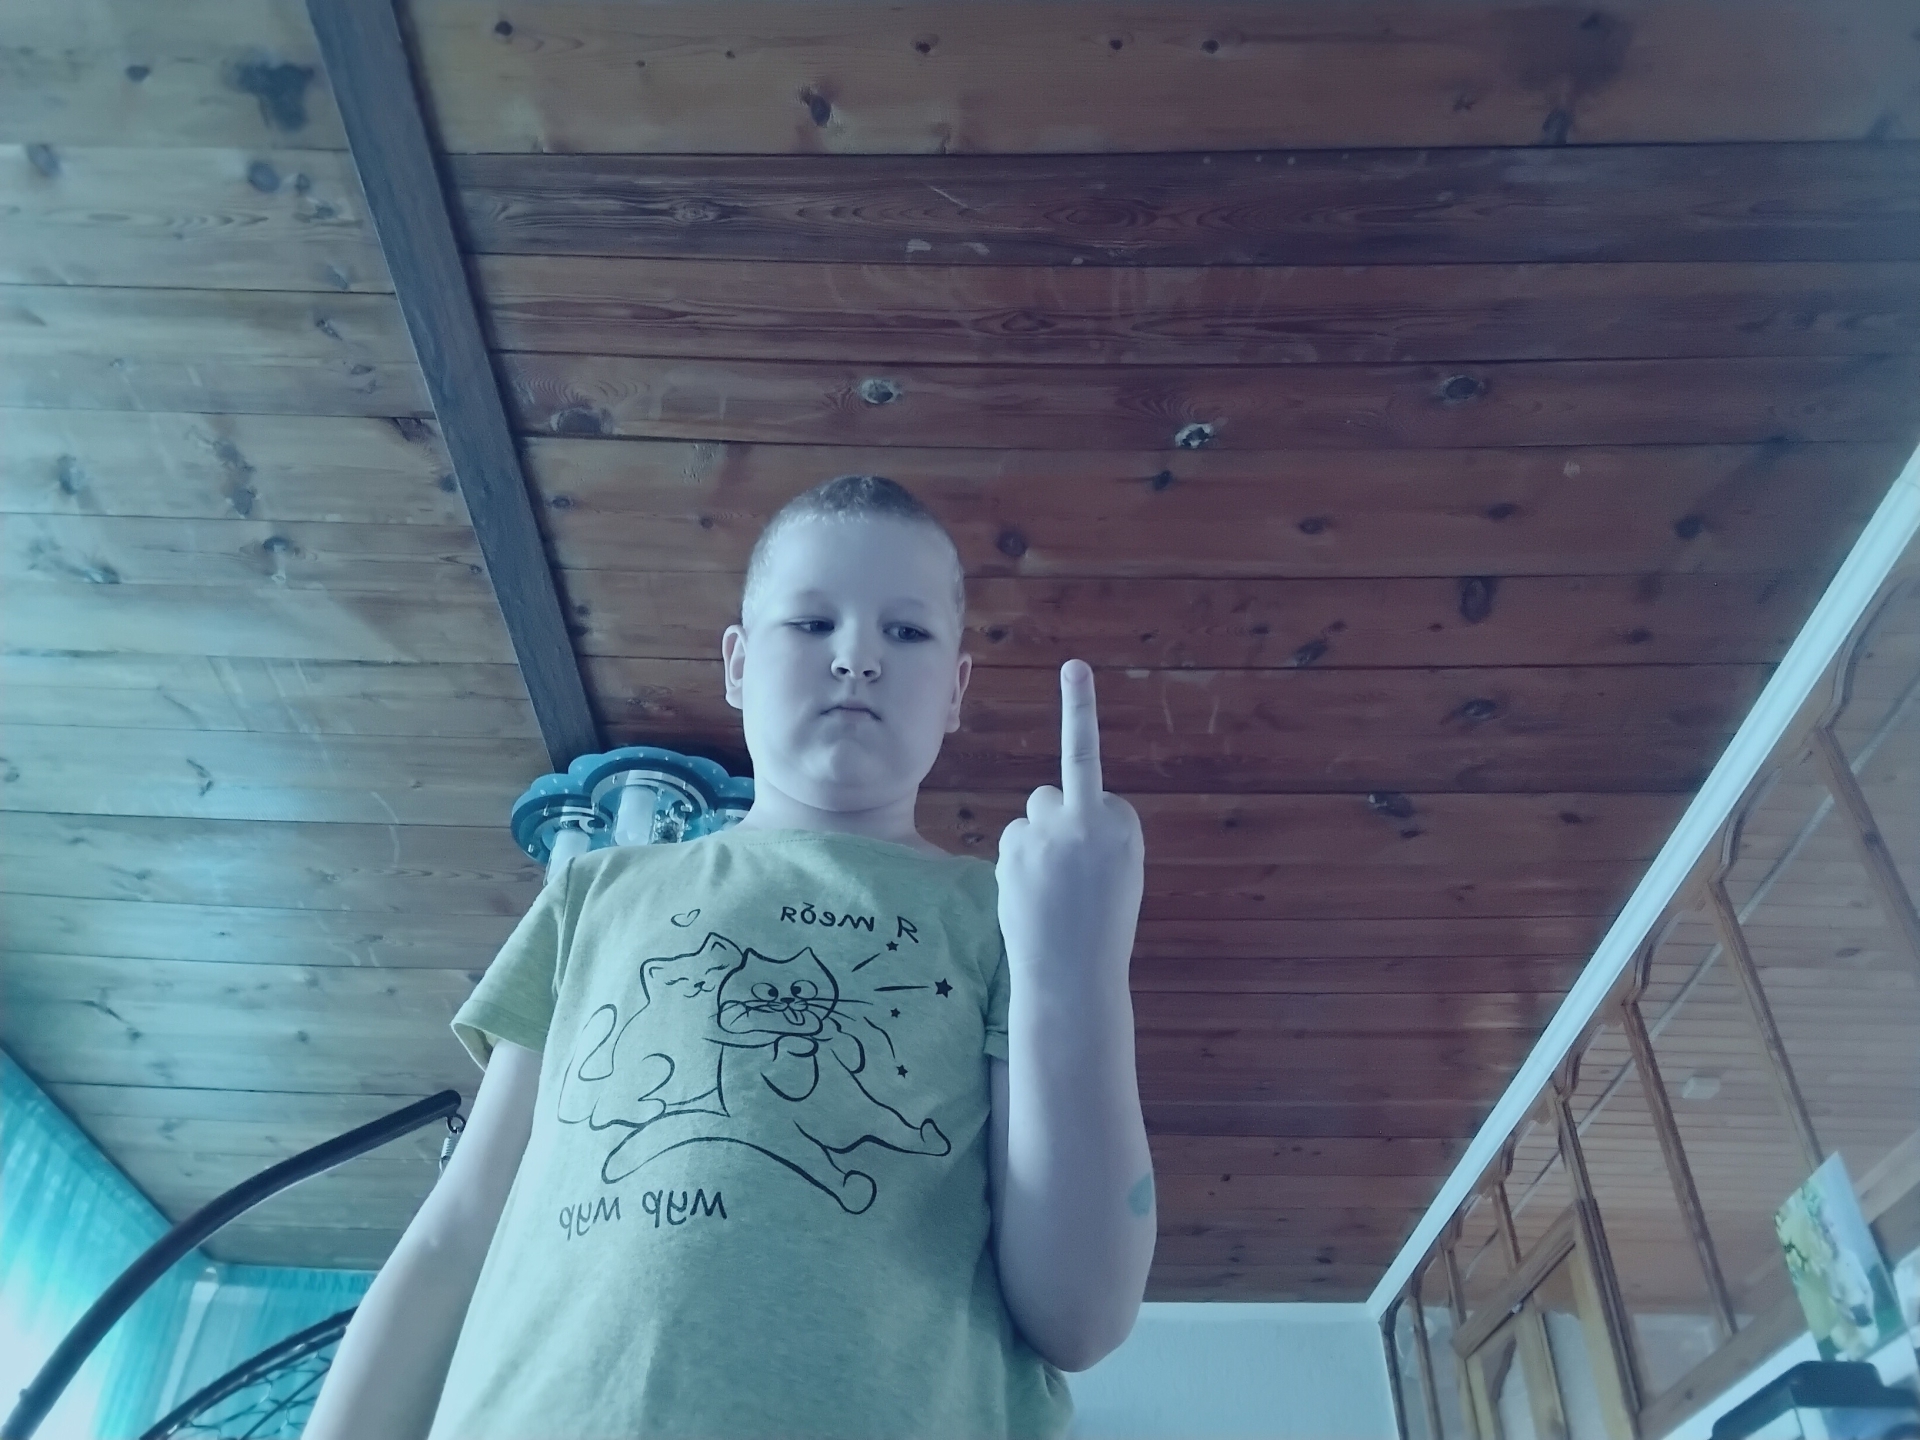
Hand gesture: middle_finger